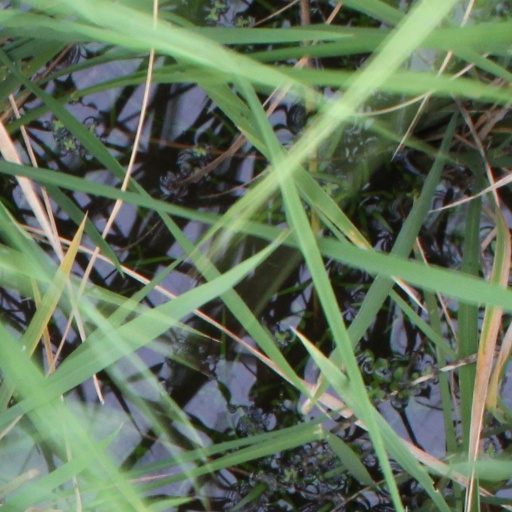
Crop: rice